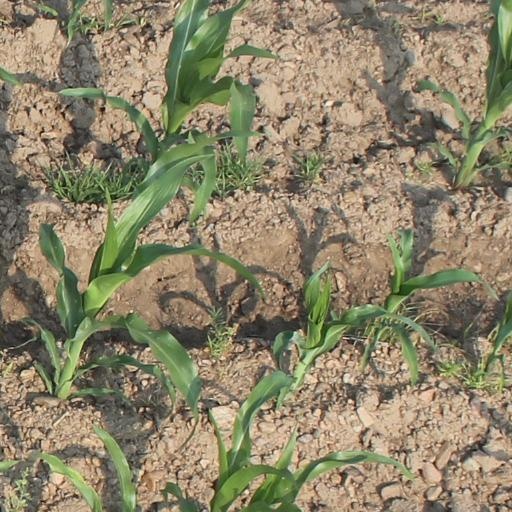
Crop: maize; corn